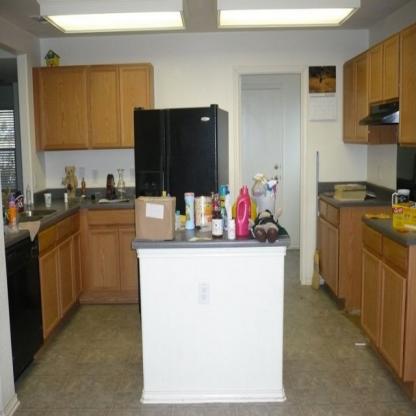
Scene: Indoor